Goldfish

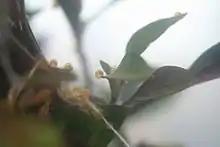
Goldfish eggs.

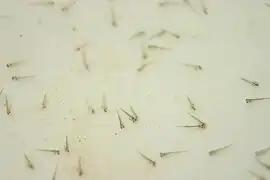
Newly hatched goldfish fry (Ryukin).

Goldfish can only grow to sexual maturity with enough water and the right nutrition. Most goldfish breed in captivity, particularly in pond settings. Breeding usually happens after a significant temperature change, often in spring. Males chase gravid female goldfish (females carrying eggs), and prompt them to release their eggs by bumping and nudging them.